Dominique Badji

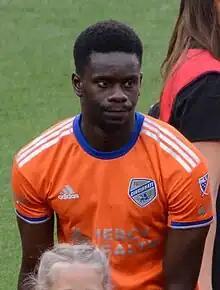
Badji with FC Cincinnati in 2023

Dominique Joël Badji (born October 16, 1992) is a Senegalese professional footballer who plays as a forward for Major League Soccer club D.C. United.